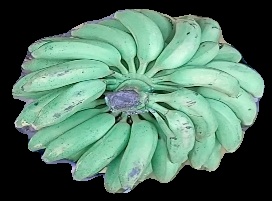
Variety: elakki-bale
Grade: grade1